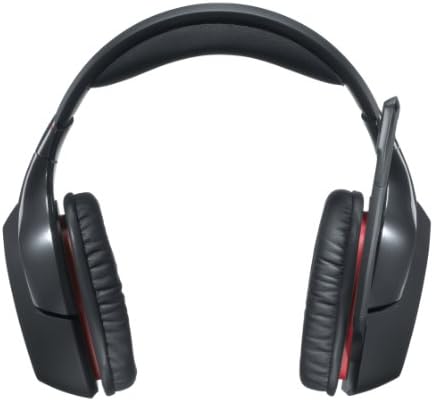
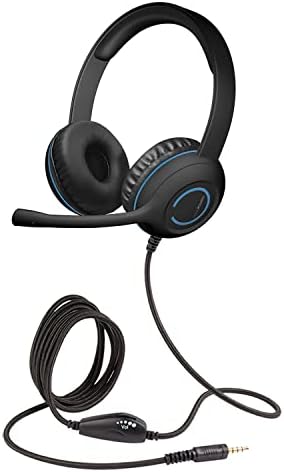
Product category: headphones
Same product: no